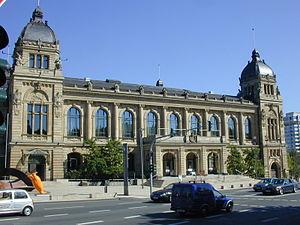
Wuppertal est une ville allemande du land de Rhénanie-du-Nord-Westphalie, située dans la région du Bergisches Land au cœur de l'agglomération de Rhin-Ruhr.